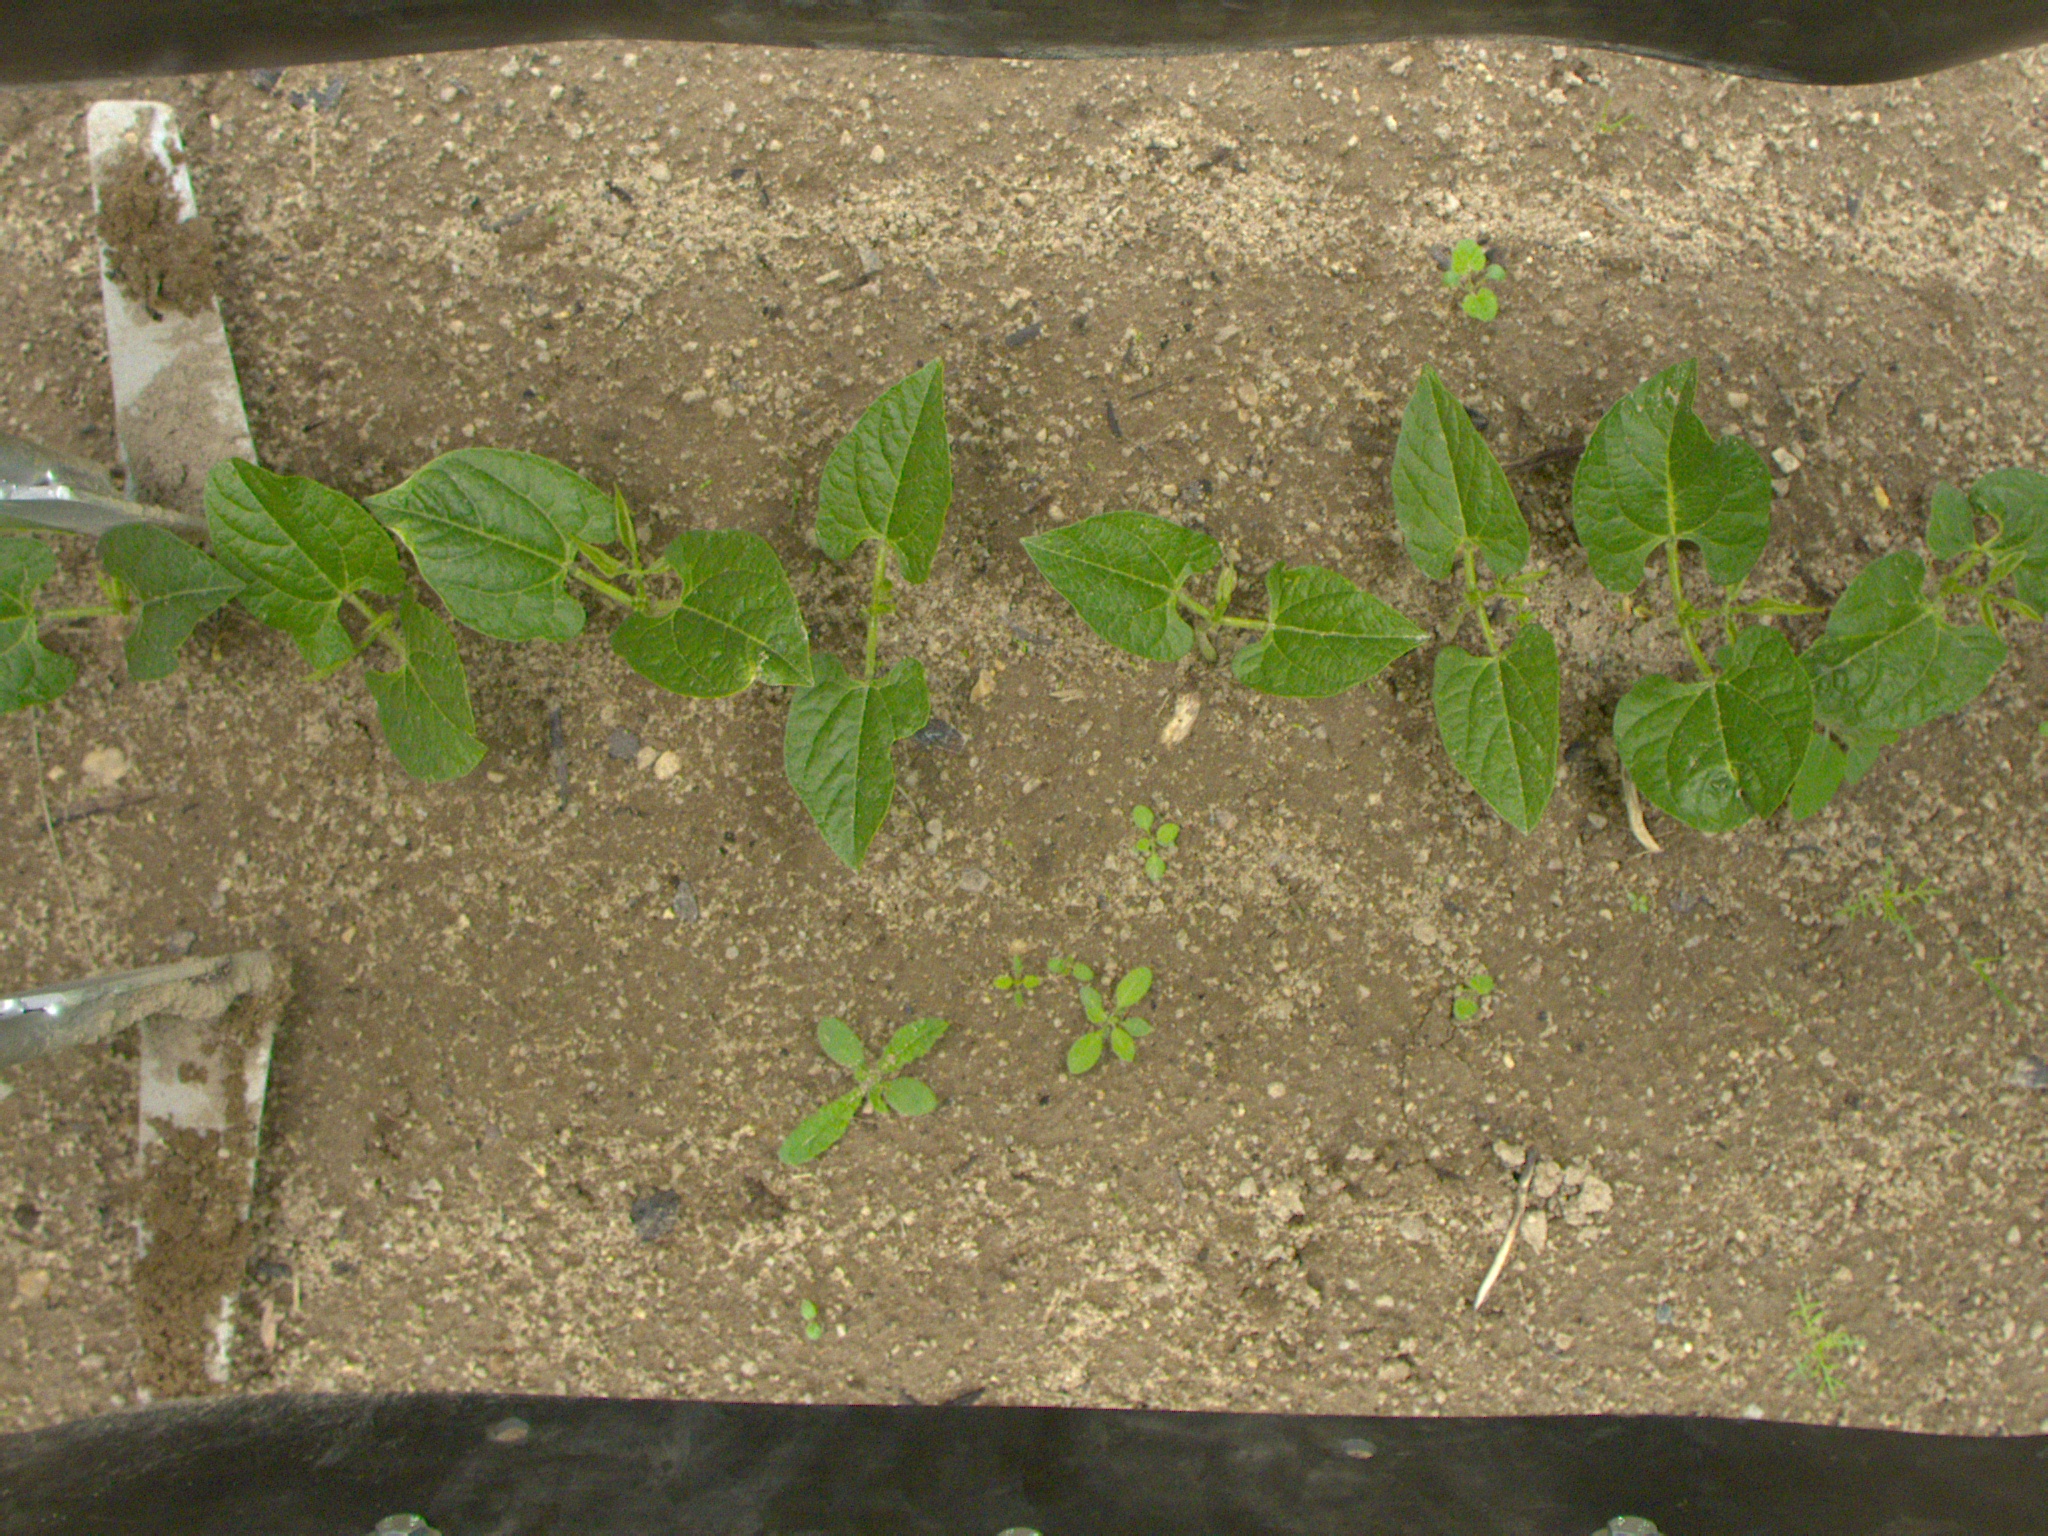
Crop: bean
Objects: bean, bean, bean, bean, bean, bean, bean, bean, stem_bean, stem_bean, stem_bean, stem_bean, stem_bean, stem_bean, stem_bean, stem_bean